Autotroph

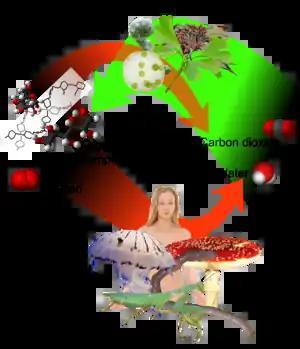
Overview of cycle between autotrophs and heterotrophs. Photosynthesis is the main means by which plants, algae and many bacteria produce organic compounds and oxygen from carbon dioxide and water (green arrow).

An autotroph is an organism that can convert abiotic sources of energy into energy stored in organic compounds, which can be used by other organisms. Autotrophs produce complex organic compounds (such as carbohydrates, fats, and proteins) using carbon from simple substances such as carbon dioxide, generally using energy from light or inorganic chemical reactions. Autotrophs do not need a living source of carbon or energy and are the producers in a food chain, such as plants on land or algae in water. Autotrophs can reduce carbon dioxide to make organic compounds for biosynthesis and as stored chemical fuel. Most autotrophs use water as the reducing agent, but some can use other hydrogen compounds such as hydrogen sulfide.